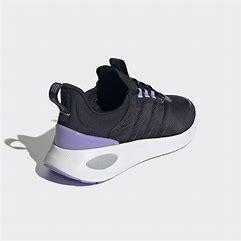
Brand: Adidas
Model: Puremotion